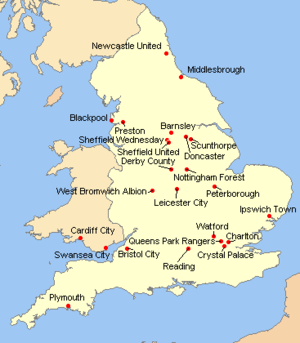
Répartition des clubs en FL Championship 2009-2010.